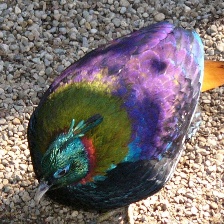
Species: HIMALAYAN MONAL
Scientific name: LOPHOPHORUS IMPEJANUS